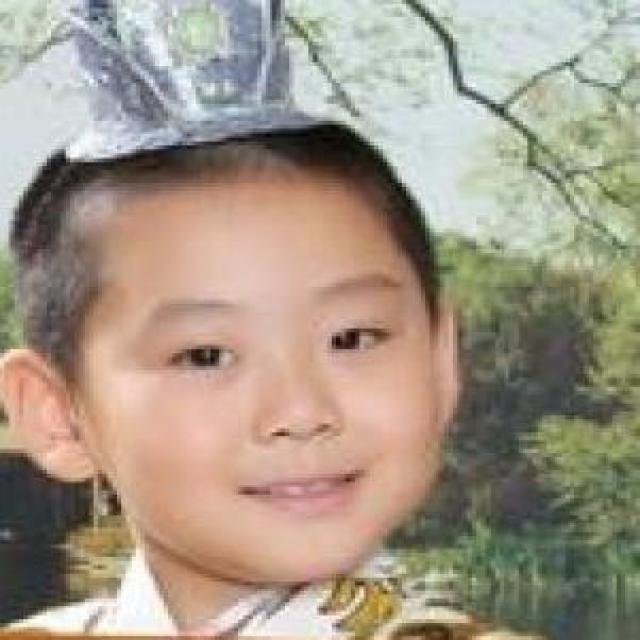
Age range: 0-12